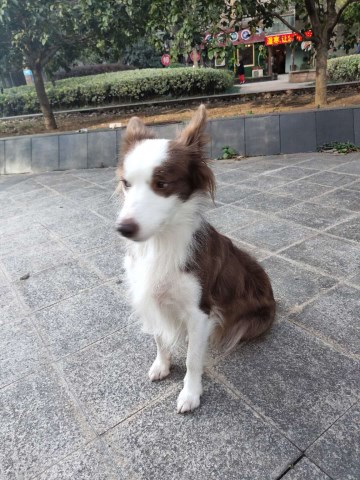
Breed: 2594-n000109-Border_collie